Maximum Impact

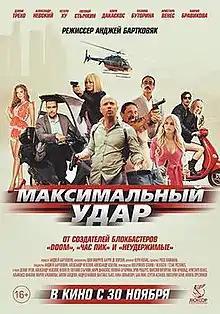
Russian theatrical release poster

Maximum Impact is a 2017 action comedy film directed by Andrzej Bartkowiak, written by Ross LaManna, and starring Alexander Nevsky, Kelly Hu, Yevgeny Stychkin, Mark Dacascos, Danny Trejo, Tom Arnold and Eric Roberts. The film was released theatrically in Russia on November 30, 2017, and direct-to-video in the United States on October 2, 2018.